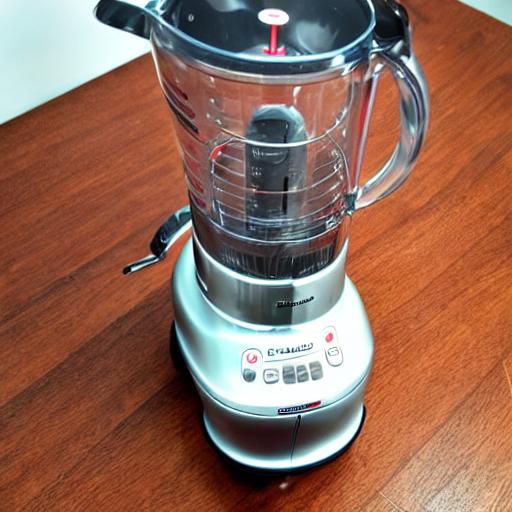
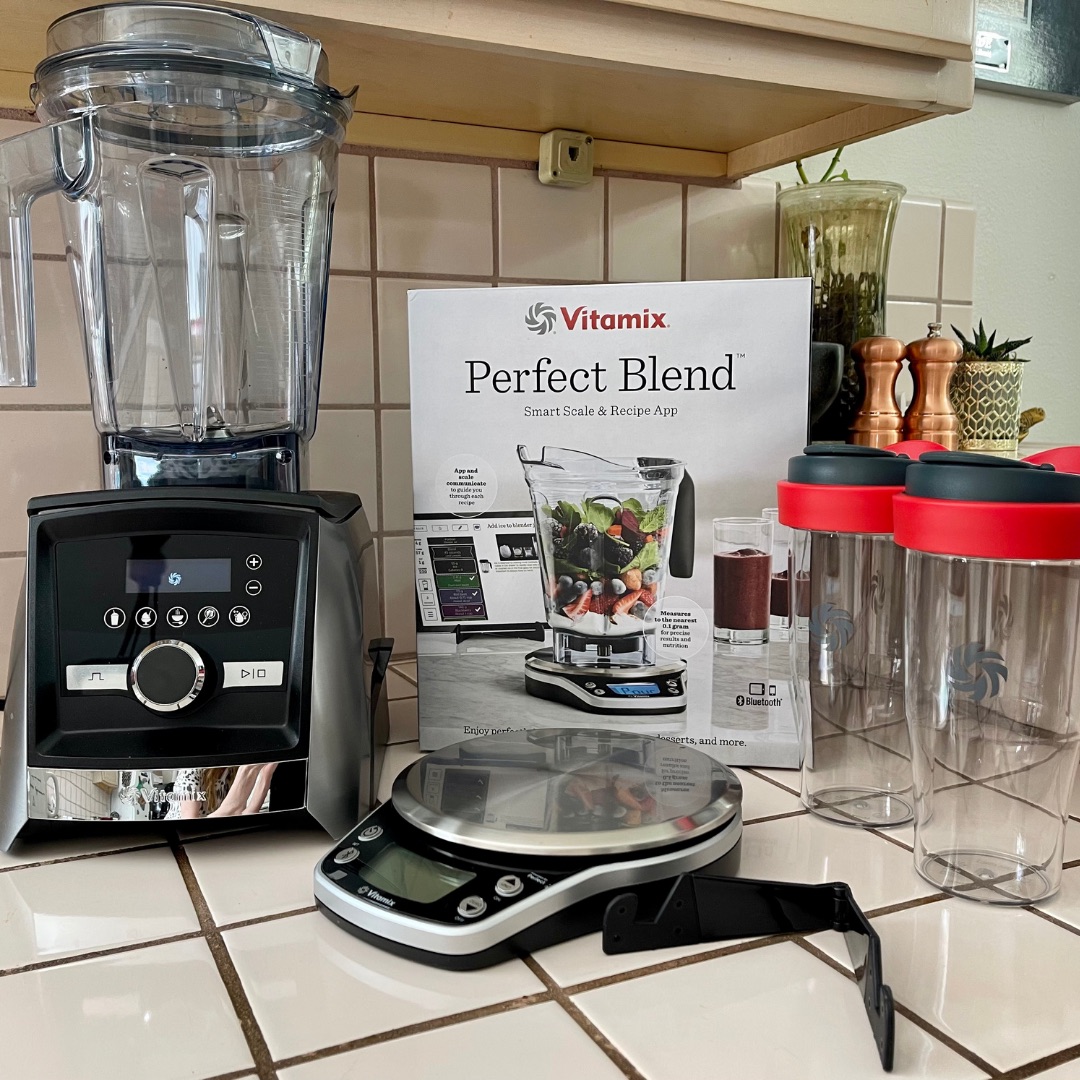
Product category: items_blender
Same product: no